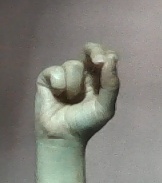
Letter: gaaf